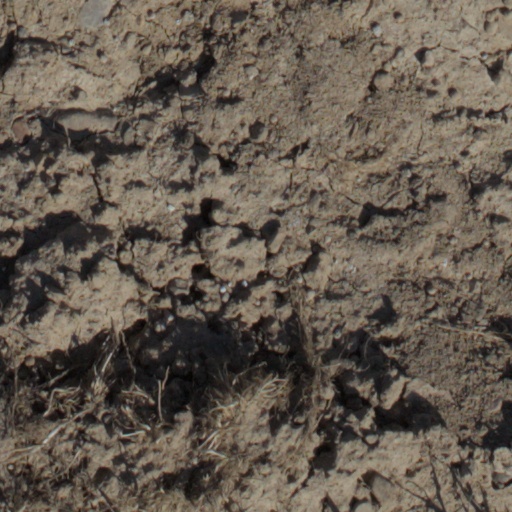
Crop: wheat